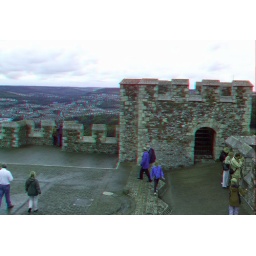
Dover Castle in anaglyph 3D stereo red cyan glasses to view